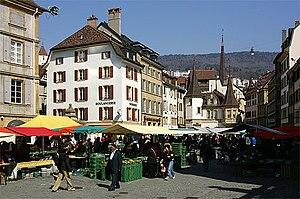
Neuchâtel est une ville de Suisse, chef-lieu du canton de Neuchâtel et de l'ancien district de Neuchâtel. Située dans la région Littoral au bord du lac de Neuchâtel, sur le flanc sud du massif du Jura, elle fait face à la chaîne des Alpes.